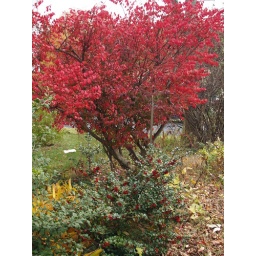
Two beautiful holly bushes in full color! Love the red on this tree